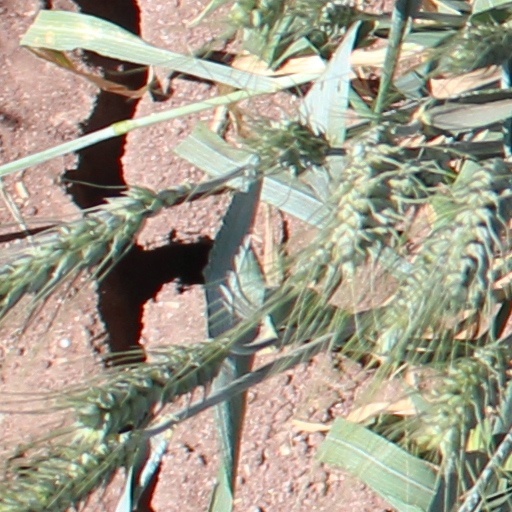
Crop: wheat